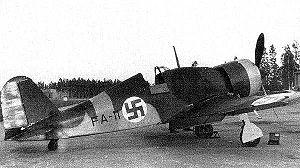
Le Fiat G.50 Freccia est un avion de chasse italien de la Seconde Guerre mondiale.